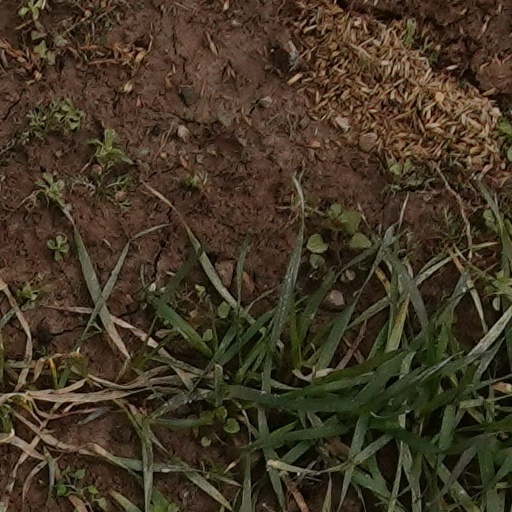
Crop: wheat